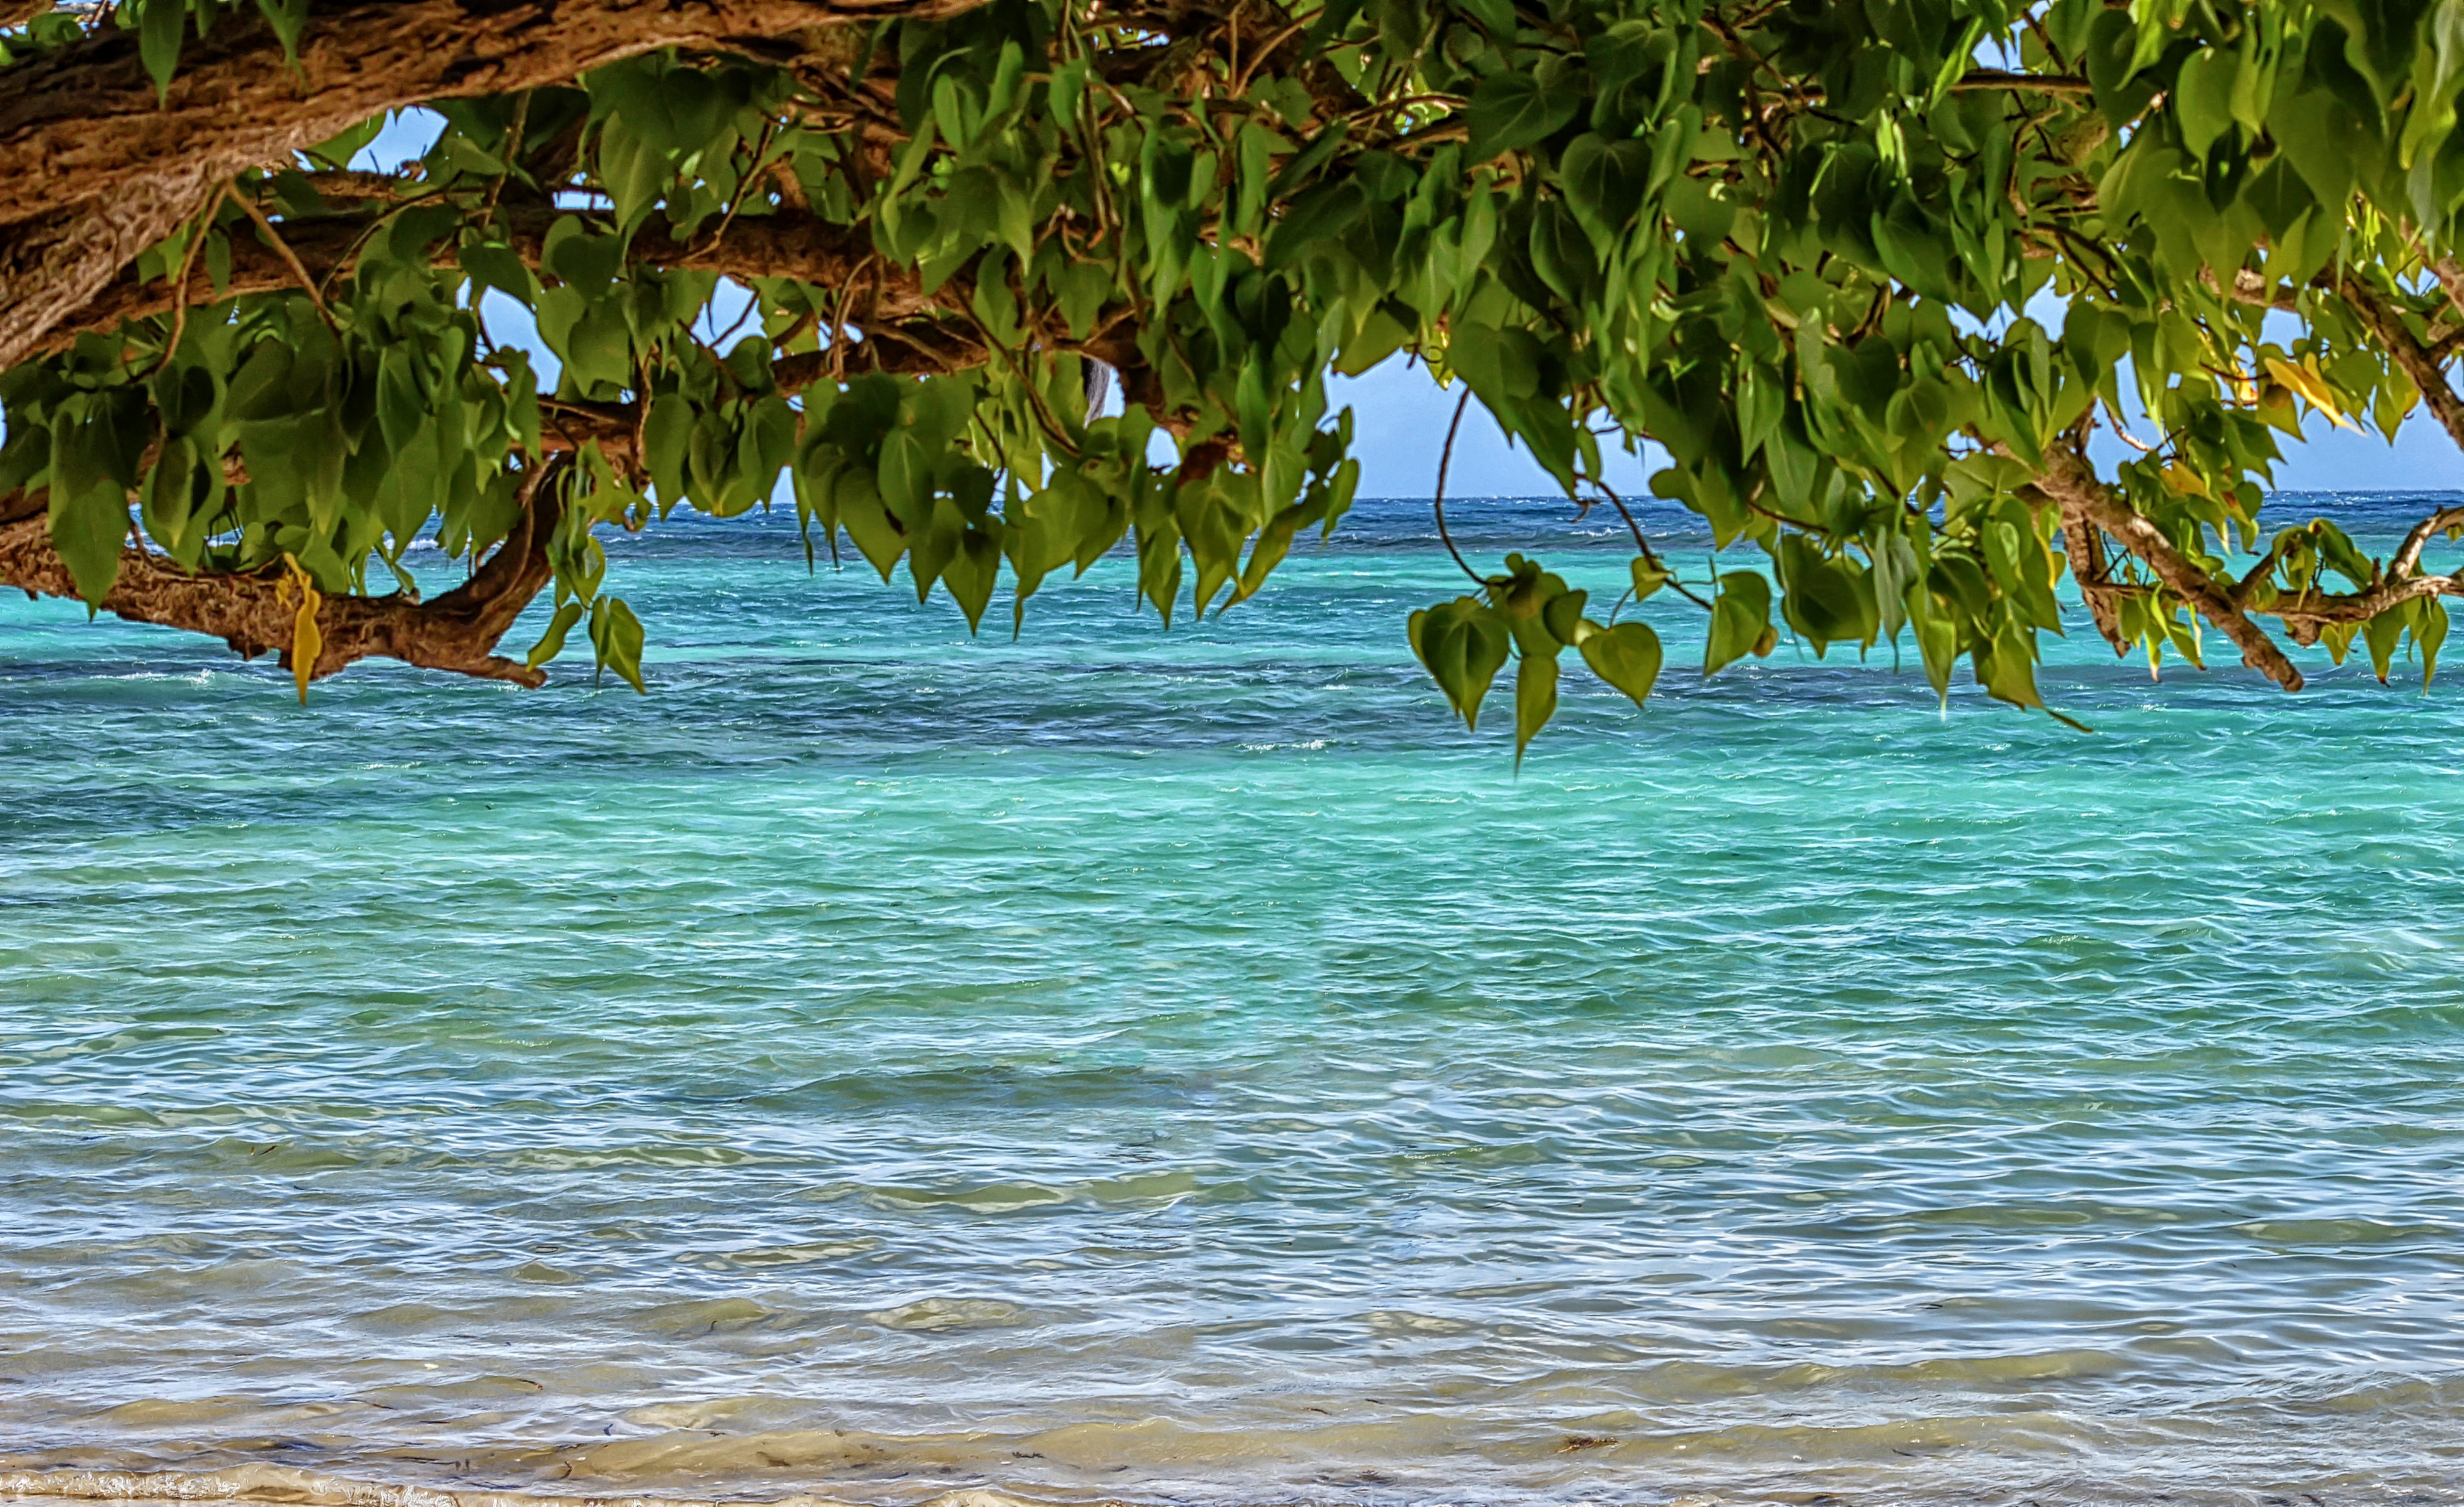
beach, sea, coast, tree, water, nature, ocean, light, plant, leaf, shore, flower, river, summer, environment, green, jungle, lagoon, island, blue, body of water, background, habitat, tropics, costs, arecales